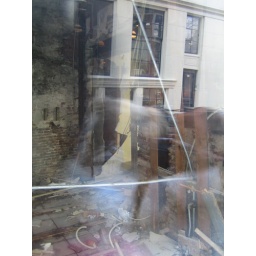
Blurry horse in the street